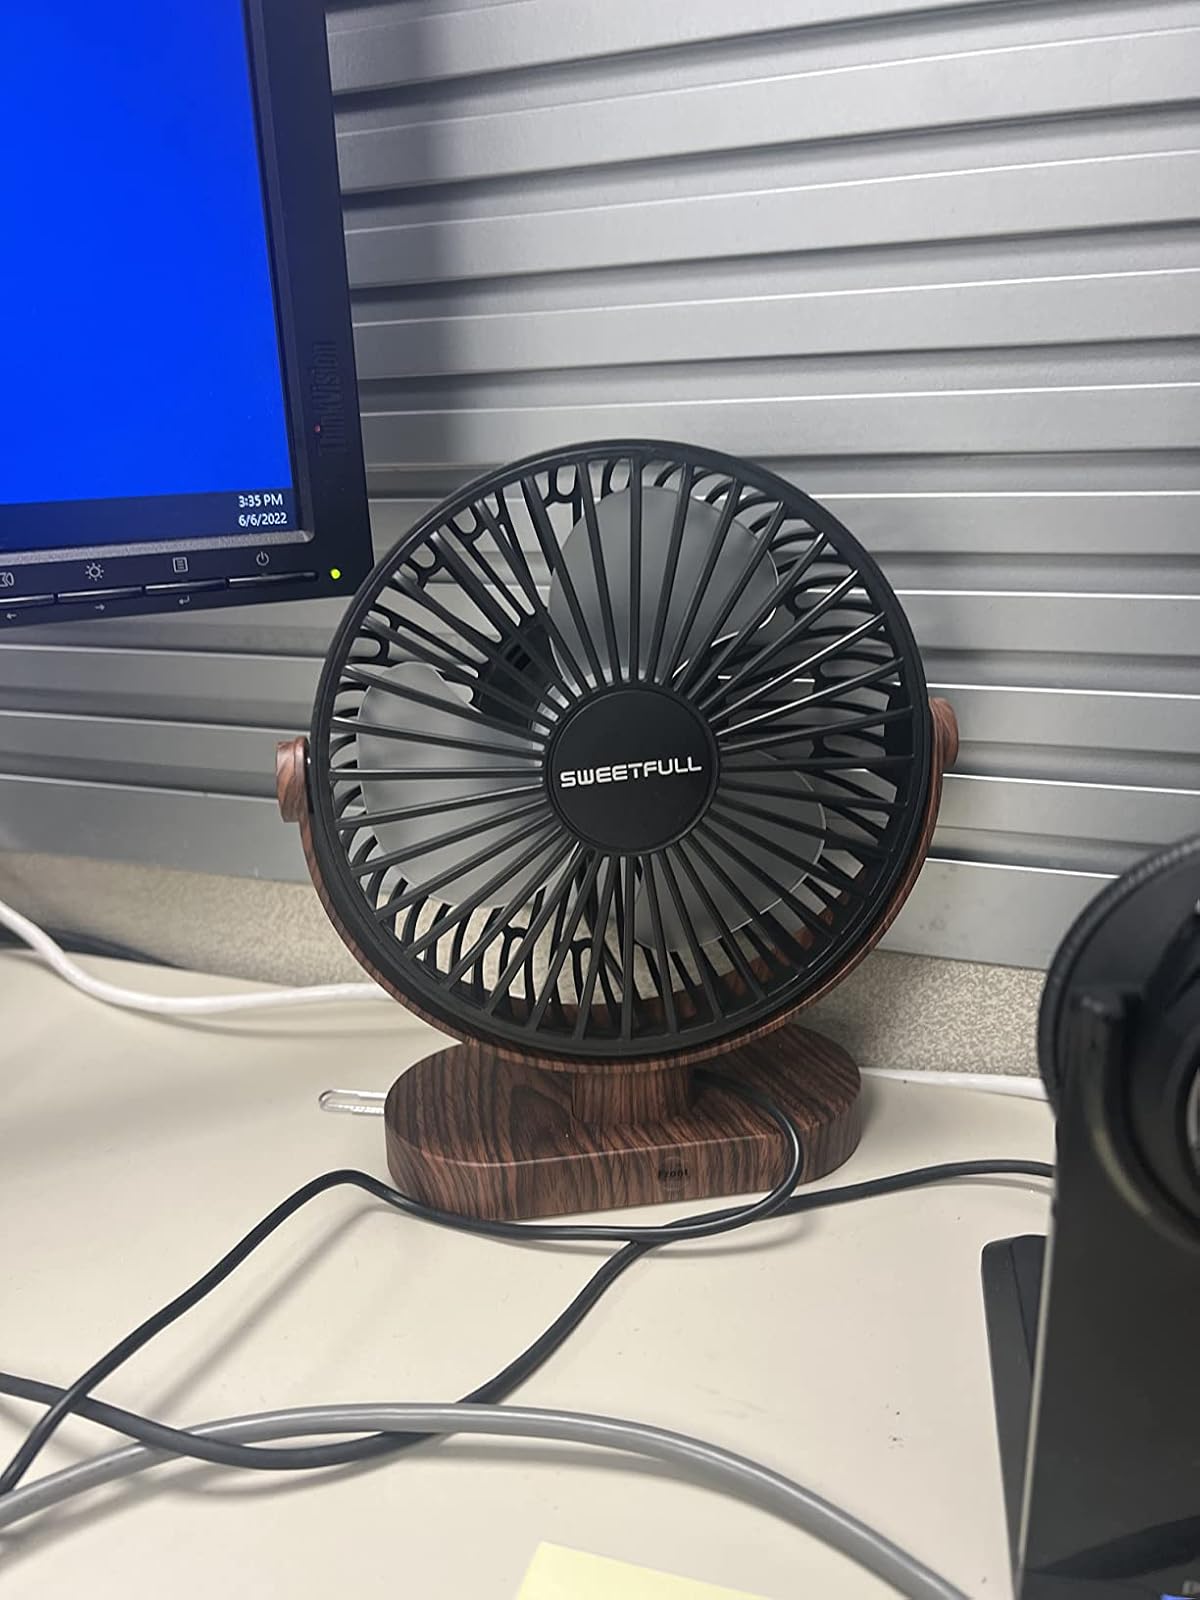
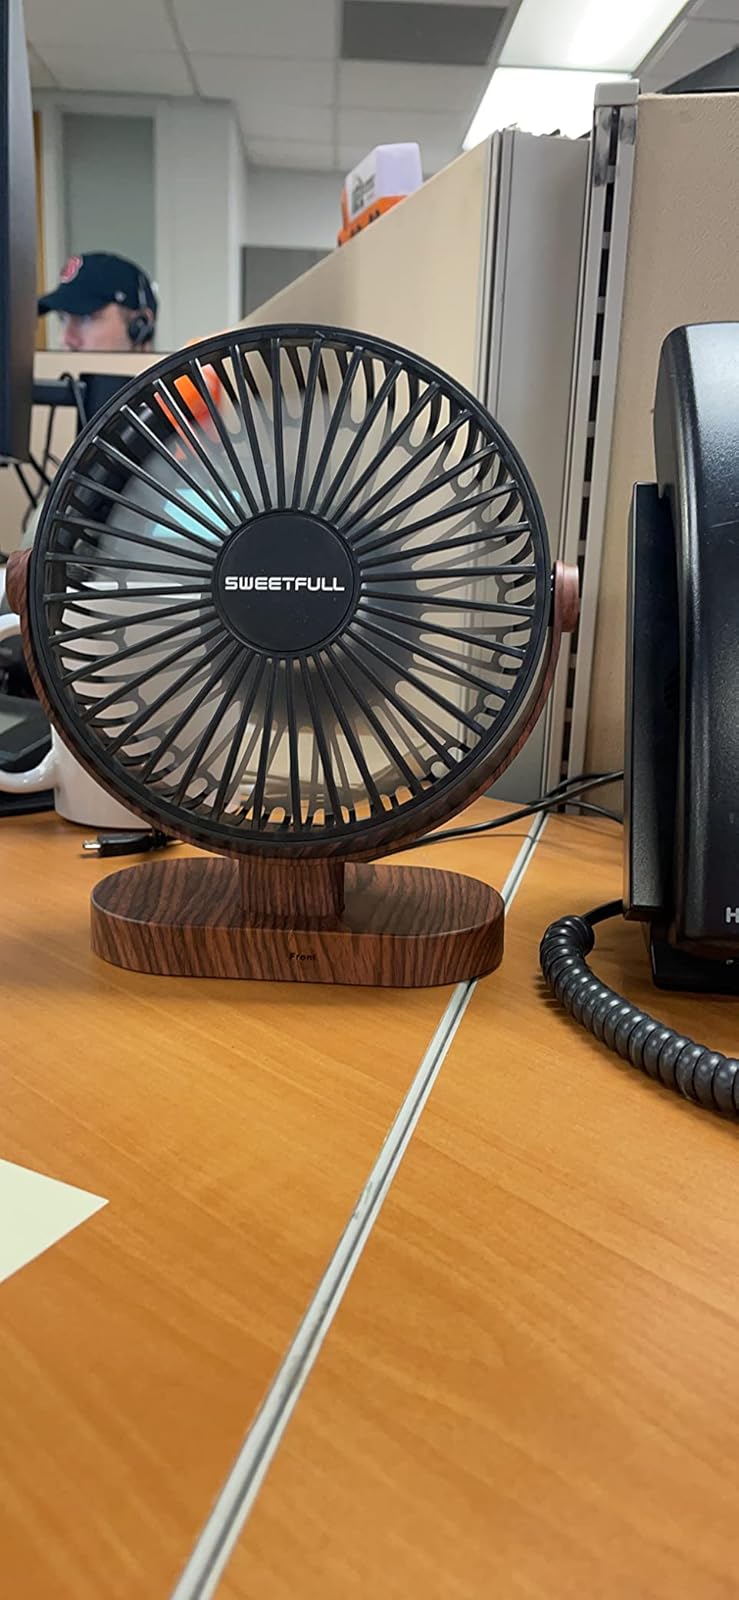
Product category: fan
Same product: yes